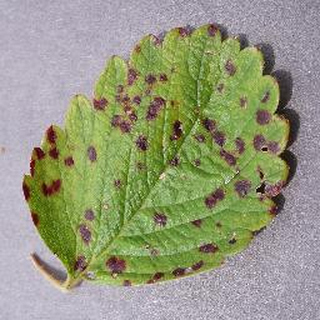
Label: strawberry_leaf_scorch